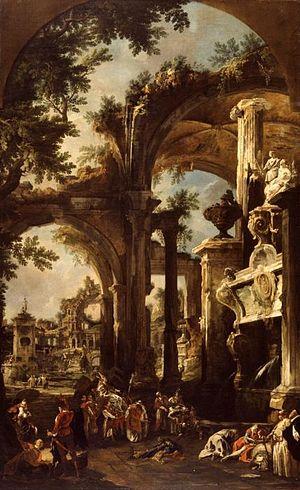
Giovanni Battista Cimaroli, dont le nom est aussi épelé Cimarolo, Cimarollo, Cimeroli, Simarolo, Chimeroli, Cingheroli ou Cignaroli, baptisé le 12 décembre 1687 et décédé en 1771, est un peintre italien de la période baroque tardive, connu pour ses peintures de paysages, la participation à une série d'allégories pour des tombes, et des vedute dans le style de Canaletto.
Giovanni Antonio Canal, plus connu sous le nom de Canaletto, est un peintre vénitien célèbre pour ses panoramas de Venise.